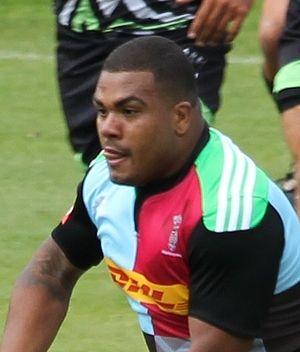
Kyle Sinckler, né le 30 mars 1993 à Wandsworth, est un joueur anglais de rugby à XV évoluant comme pilier droit. Il joue en Premiership au sein du club des Harlequins depuis 2011.